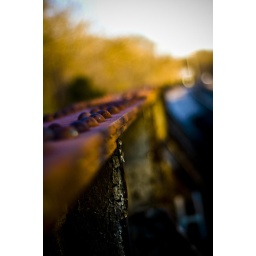
some bokeh action of a rusty old train bridge in rockford illinois